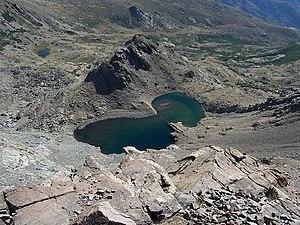
Le Lac Maggiore vu depuis le sommet du Capu a u Verdatu (2 583 m)
Le lac Maggiore est un lac de Haute-Corse. Il est situé à l'est du Monte Cinto, à 2 275 m d'altitude, dans un petit cirque glaciaire dominé par le tout proche Capu a u Verdatu. Aisément reconnaissable par sa forme en huit, il domine un second petit cirque contenant les lacs du Lancone.